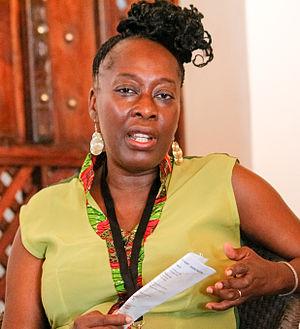
Yaba Badoe est une cinéaste documentariste, journaliste et auteure ghanéenne-britannique.